Michelle Fischbach

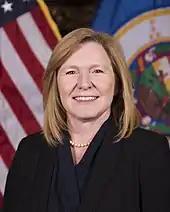
Official portrait of Lt. Gov. Fischbach in 2018

Fischbach acknowledged that she had become lieutenant governor, but maintained she would retain her senate seat, calling herself "acting lieutenant governor". The constitutionality of holding two offices at once was disputed. Fischbach noted a memo from the senate's nonpartisan counsel, which cited an 1898 Minnesota Supreme Court decision as legal precedent for her to hold both offices. She also said the lieutenant governor's duties are largely ceremonial and she would have no difficulty holding both offices. She declined the lieutenant governor's salary, opting to receive only the pay of a state senator. An advisory opinion from state attorney general Lori Swanson disputed the legality of Fischbach's holding both offices at once, citing a constitutional amendment passed in 1972 and other historical precedents.